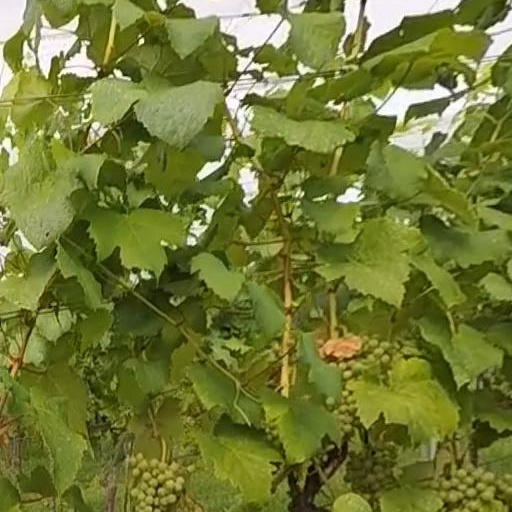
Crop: grape